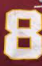
Number: 8